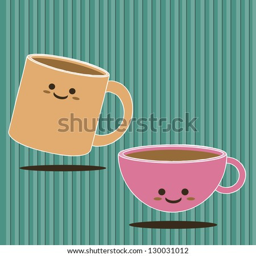
cartoon smiling a cup of coffee